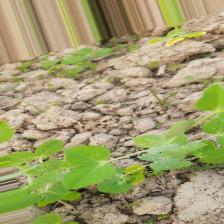
Label: Powdery Mildew